Prema Kanuka

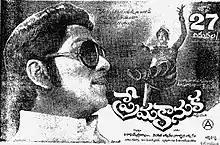
Theatrical release poster

Prema Kanuka is a 1981 Indian Telugu-language drama film, produced by Venkat Akkineni, Nagarjuna Akkineni under Annapurna Studios banner and directed by K. Raghavendra Rao. It stars Akkineni Nageswara Rao, Sridevi with music composed by Chakravarthy.